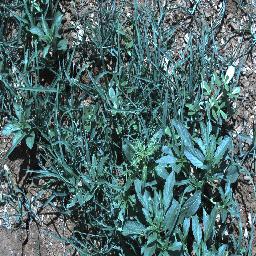
Label: negative